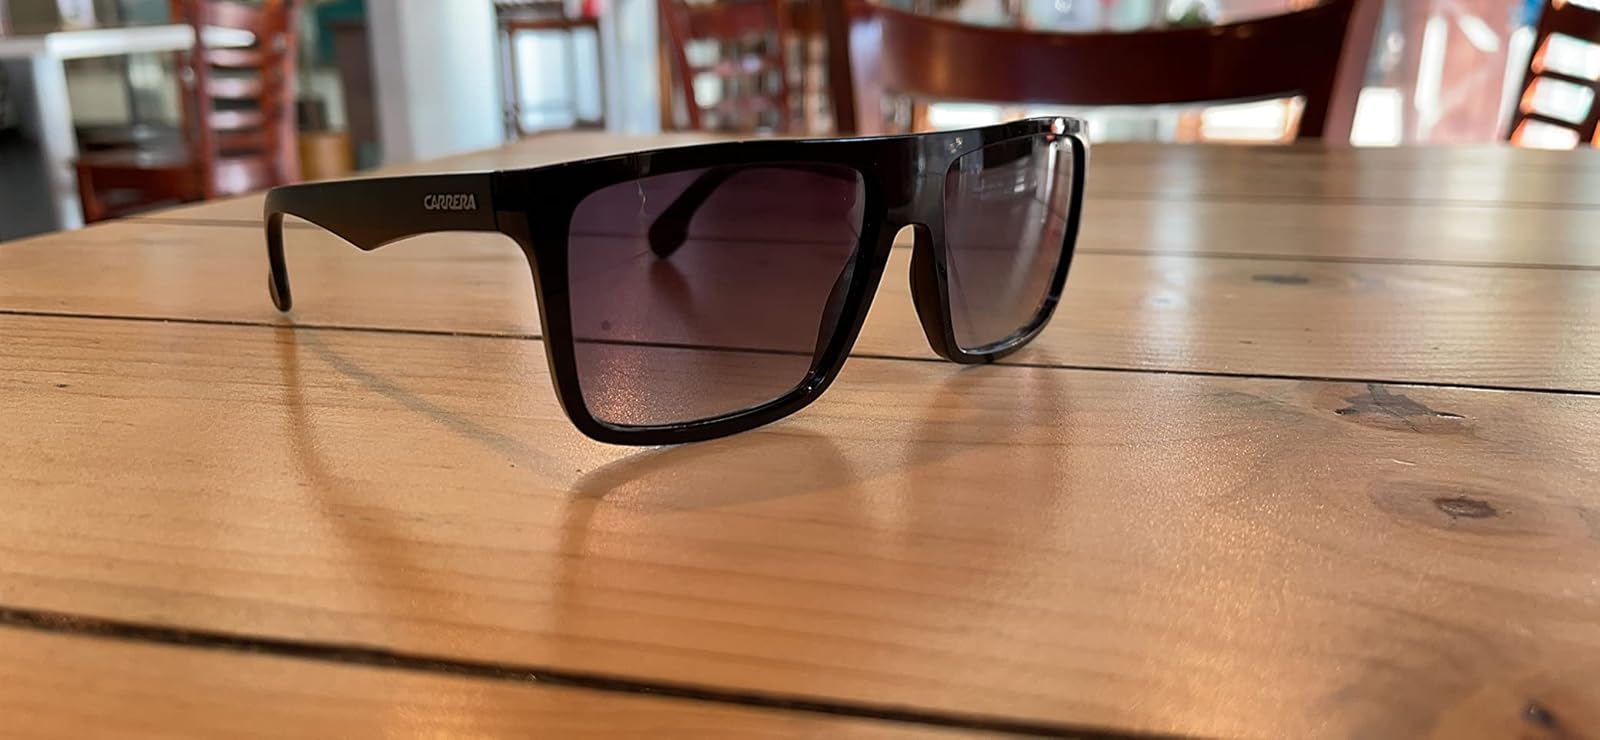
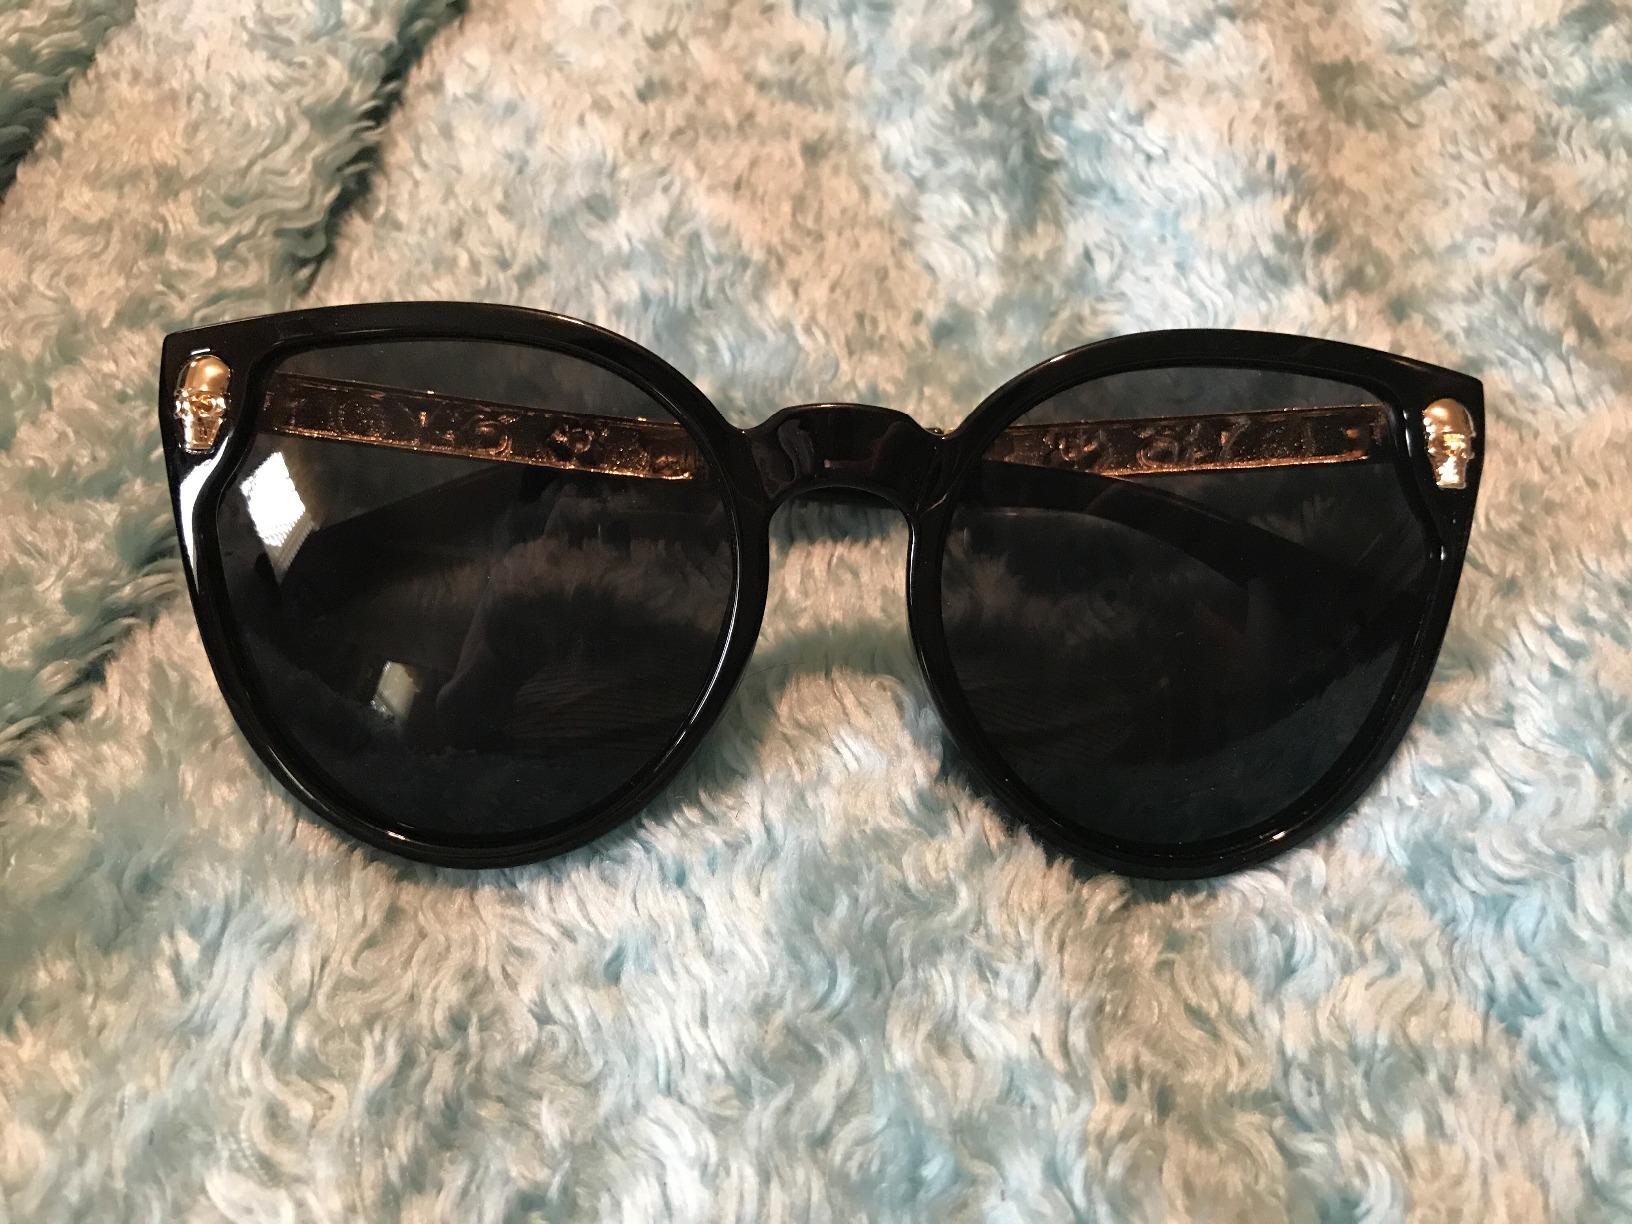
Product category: accessories_sunglasses
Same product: no